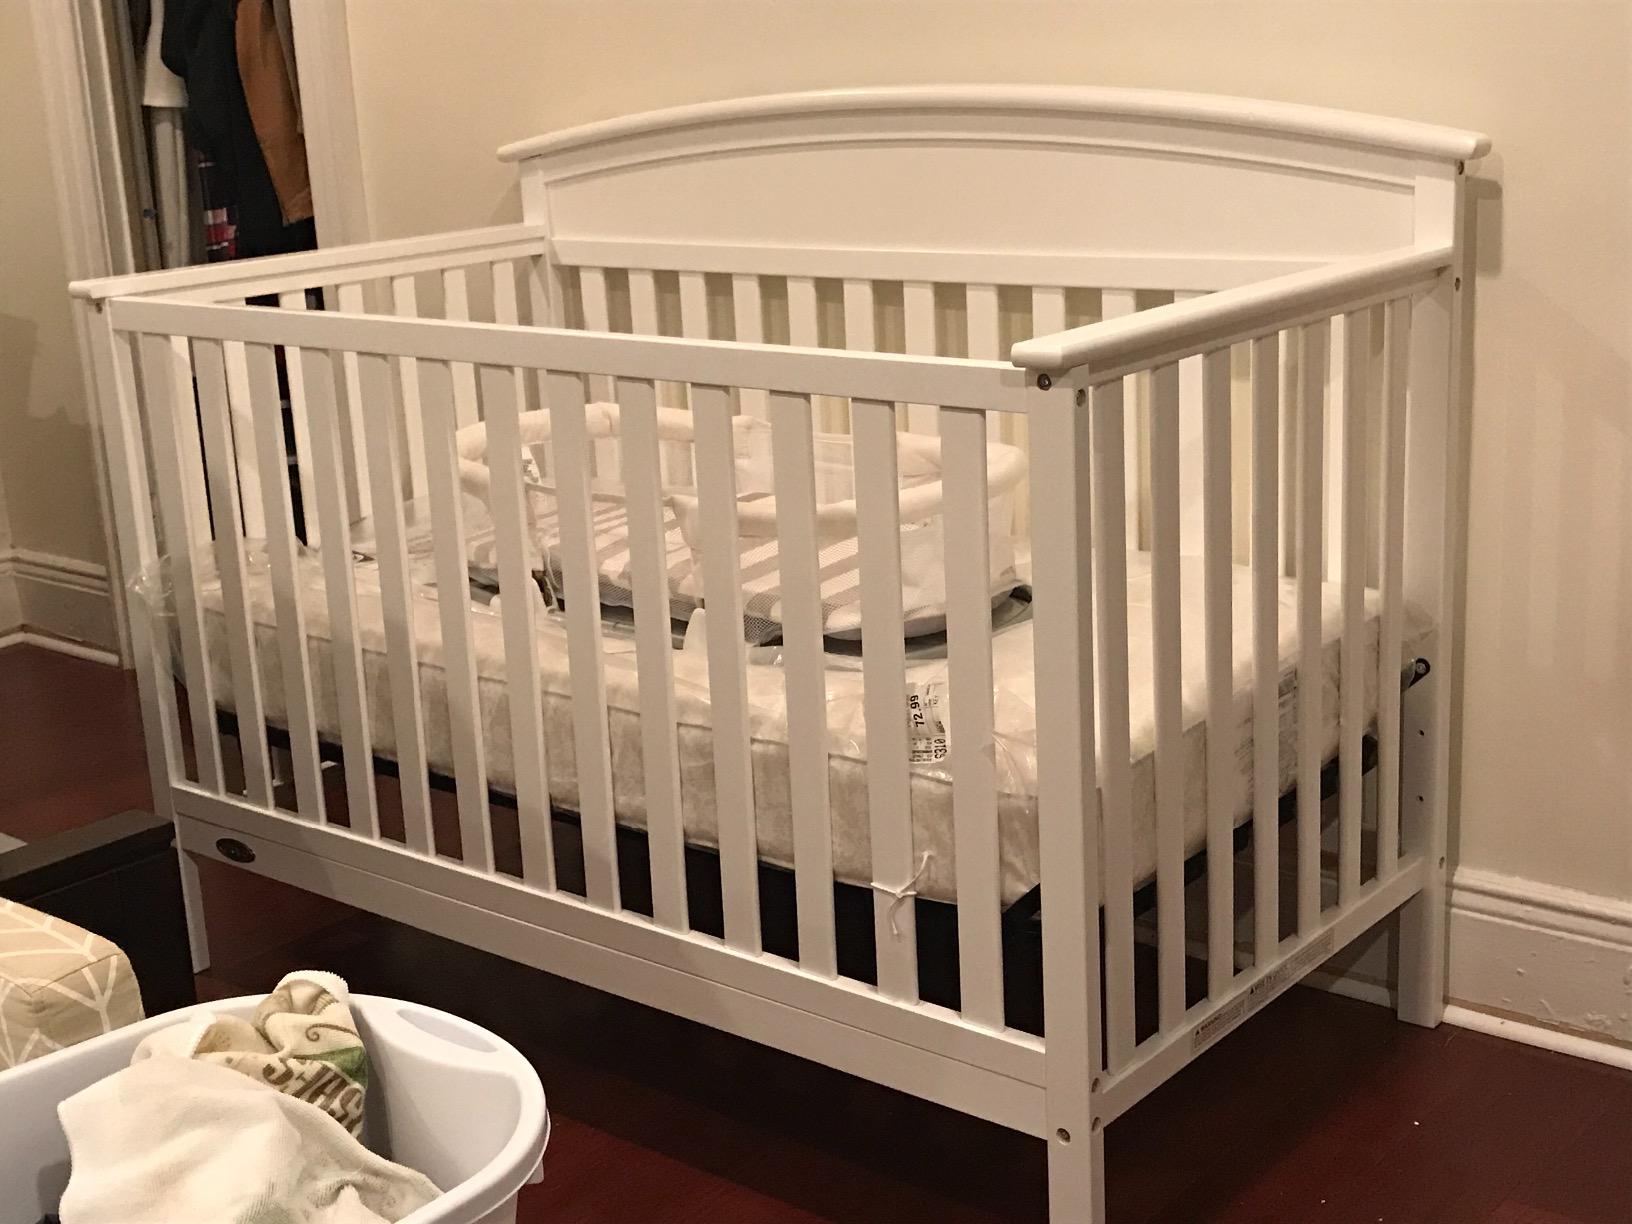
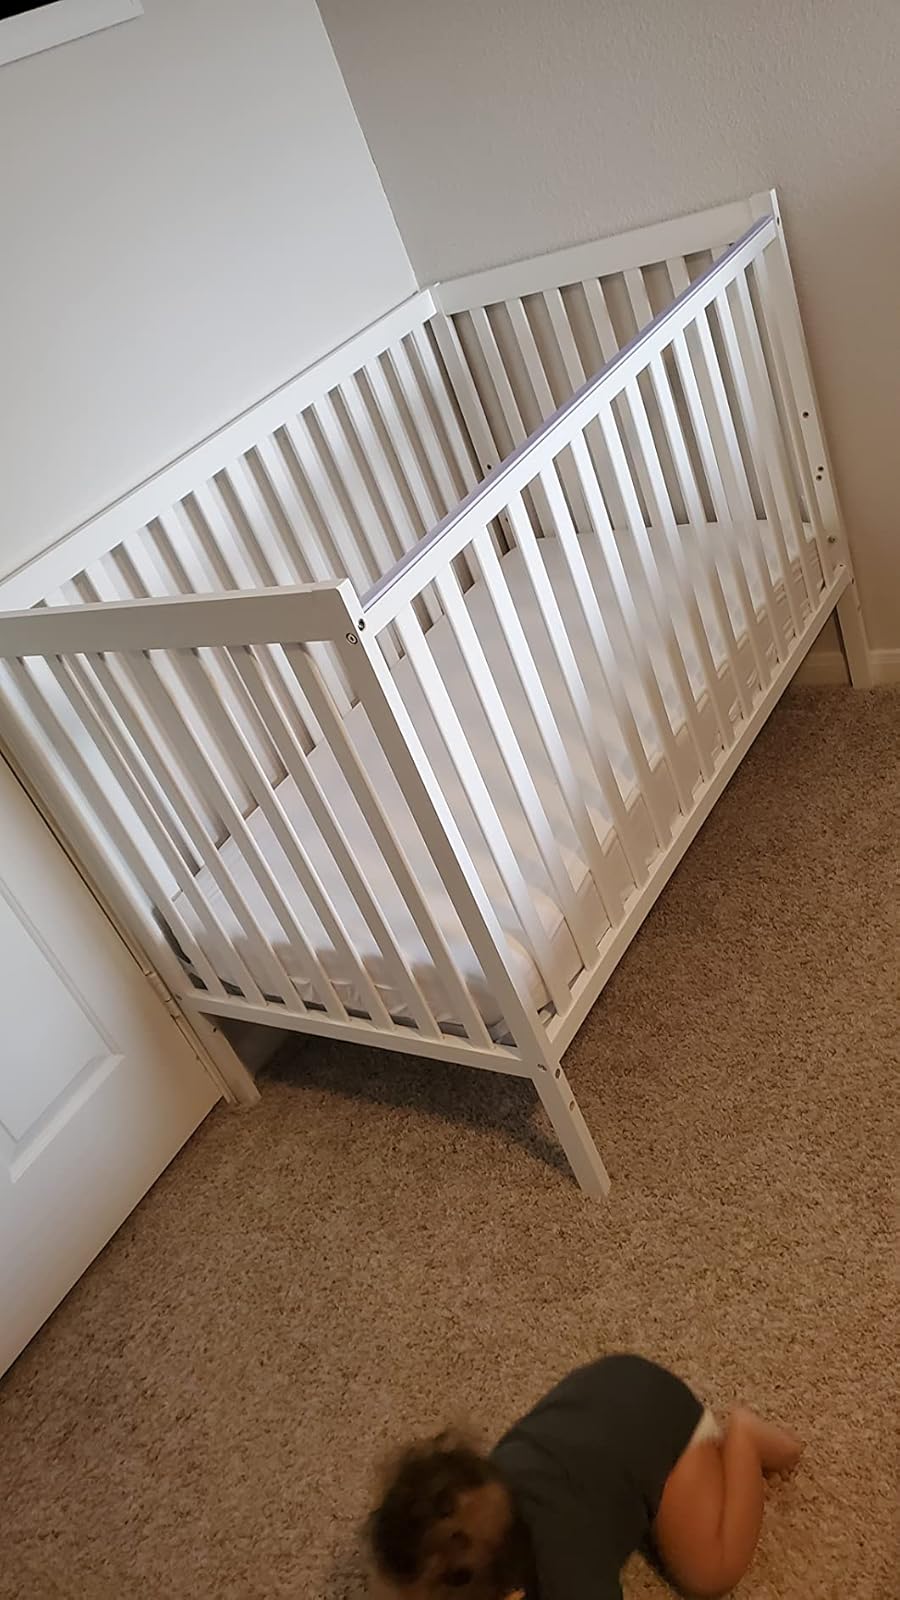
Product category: products_crib
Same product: no